Royal West Middlesex Militia

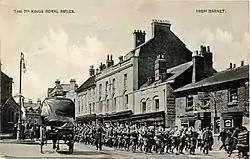
7th Battalion, KRRC, marching from their Depot in Barnet in 1900.

After the disasters of Black Week at the start of the Second Boer War in December 1899, most of the Regular Army was sent to South Africa, and many militia units were embodied to replace them. The 7th KRRC was embodied from 23 January to 31 July 1900. However, unlike some militia battalions it did not serve overseas.